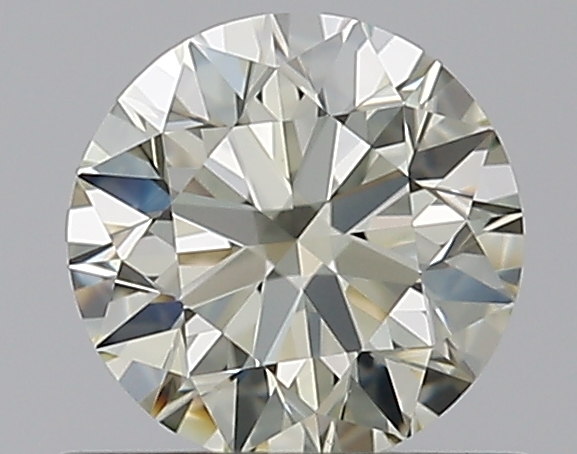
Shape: round
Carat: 0.51
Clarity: VVS2
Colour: O-P
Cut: EX
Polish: EX
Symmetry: EX
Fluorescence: N
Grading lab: GIA
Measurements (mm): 5.08 x 5.1 x 3.18